Question: Please indicate a possible affordance area of the knife that can be used for cutting
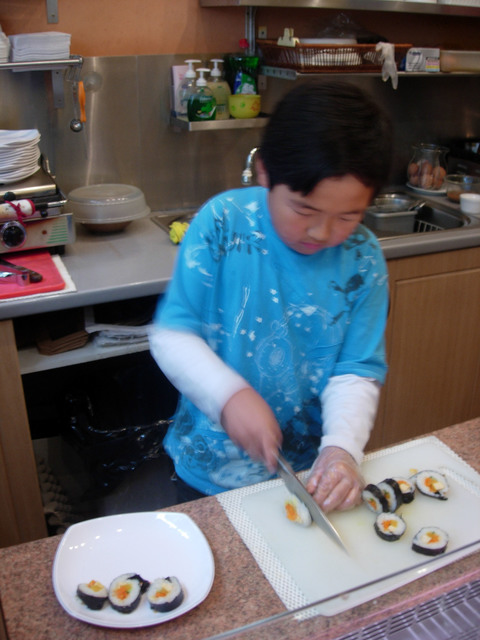
Answer: [226.37, 391.5, 349.326, 562.326]